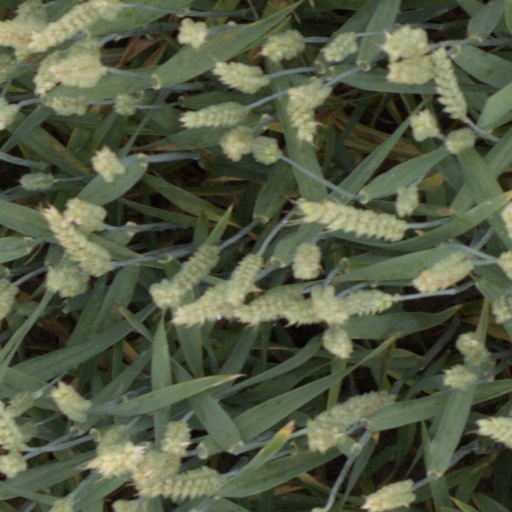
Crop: wheat